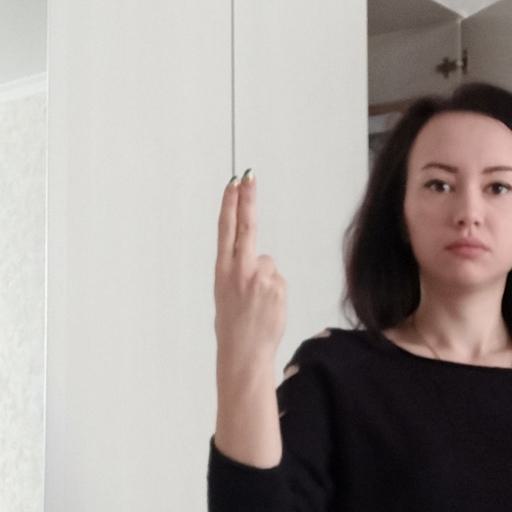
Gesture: two_up_inverted